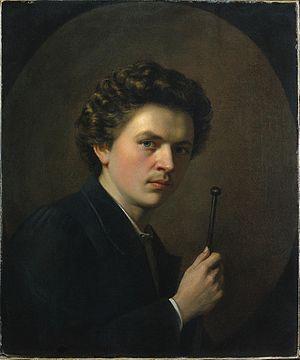
Autoportrait avec un appui-main
Alexandre George Henri Regnault né le 31 octobre 1843 à Paris et mort le 19 janvier 1871 à Rueil-Malmaison est un peintre français.